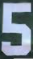
Number: 5